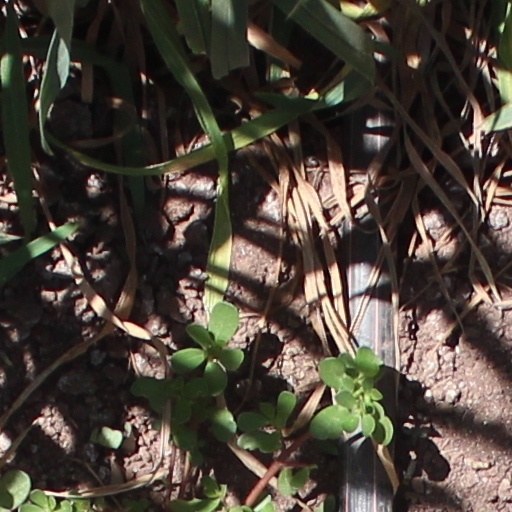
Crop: wheat